West Coast Customs

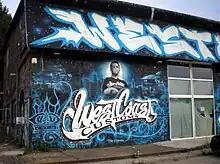
Facade of the Berlin franchise shortly after its closure

In 2010, Chinese online game operator The9 Limited announced "Firefall", an MMO first-person shooter to be developed by Red 5 Studios as their first game. The game would enter closed beta in 2011, and open beta in 2013. Mark Kern, a video game designer, was appointed by The9 as CEO of the new Red 5 Studios. As CEO, one of Kern's major tasks was promoting the game, and he chose to do this in part with a custom designed tour bus worth 3 million made to look like one of the vehicles in the videogame and to be converted into a game room on wheels. The customization of the bus was featured on "Inside West Coast Customs" in Season 3 Episode 4. While in the episode itself it is made to appear that the bus was on-time, arriving at the Los Angeles 2012 Anime Expo which took place between June 29 and July 2, in reality it arrived much later than anticipated, according to both then-CEO Mark Kern and a report by "Tech in Asia". Kern also accused WCC of not delivering what he wanted and of going over budget, while "Tech in Asia" noted that the bus was delivered missing some of its key features, and that it missed all of the key video game conferences for the year 2011 (such as the Electronic Entertainment Expo 2012, which was held between June 5 and 7). According to their report, it now "sits in a warehouse somewhere, collecting dust." A Twitter parody of the bus describes itself as a "gross demonstration of capitalistic overindulgence."